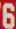
Number: 6